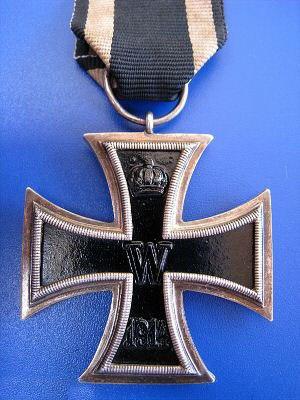
La croix de fer est une décoration militaire allemande qui fut établie comme un honneur militaire par le roi Frédéric-Guillaume III de Prusse en 1813 lors des guerres napoléoniennes.